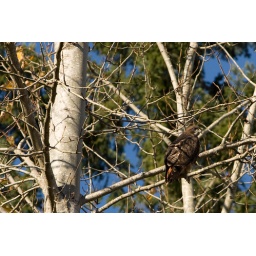
We saw this hawk from the office window. It was in a tree in the front yard.